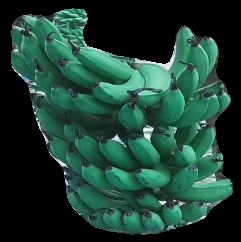
Variety: pachbale
Grade: grade3